Yellowfin tuna

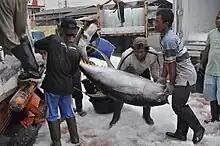
Yellowfin tuna loaded onto a truck for transportation in Palabuhanratu, West Java

Modern commercial fisheries catch yellowfin tuna with encircling nets (purse seines), and by industrial longlines. In 2010, 558,761 metric tons of yellowfin tuna were caught in the western and central Pacific Ocean.